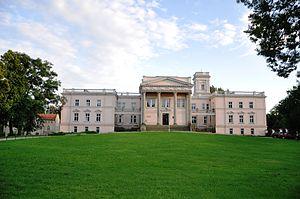
Miłosław est une ville polonaise du powiat de Września de la voïvodie de Grande-Pologne dans le centre-ouest de la Pologne.